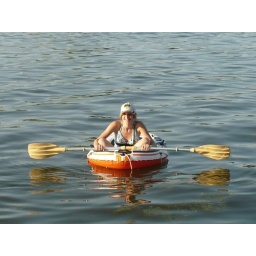
me in my little rafty thingy and fish hat :D